Prison on Fire II

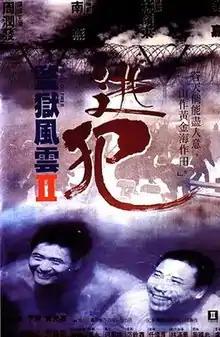
Film poster

Prison on Fire II is a 1991 Hong Kong action film directed by Ringo Lam, and starring Chow Yun-fat. The film is a sequel to 1987's "Prison on Fire".